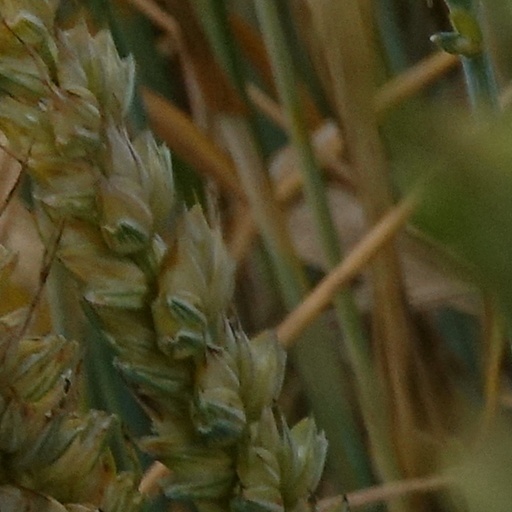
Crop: wheat